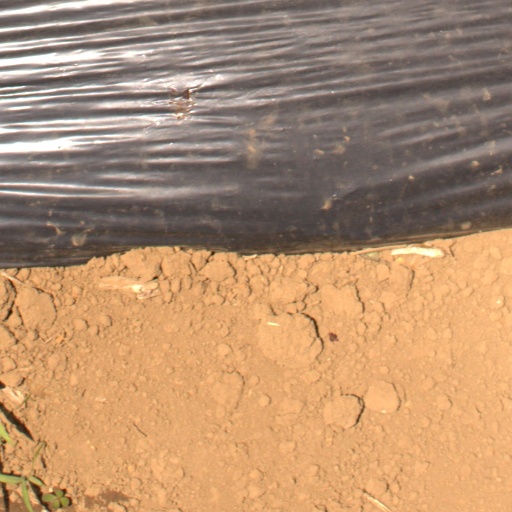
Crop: Jerusalem artichoke